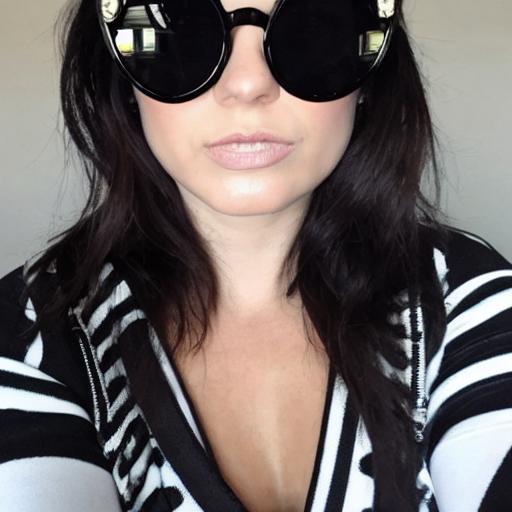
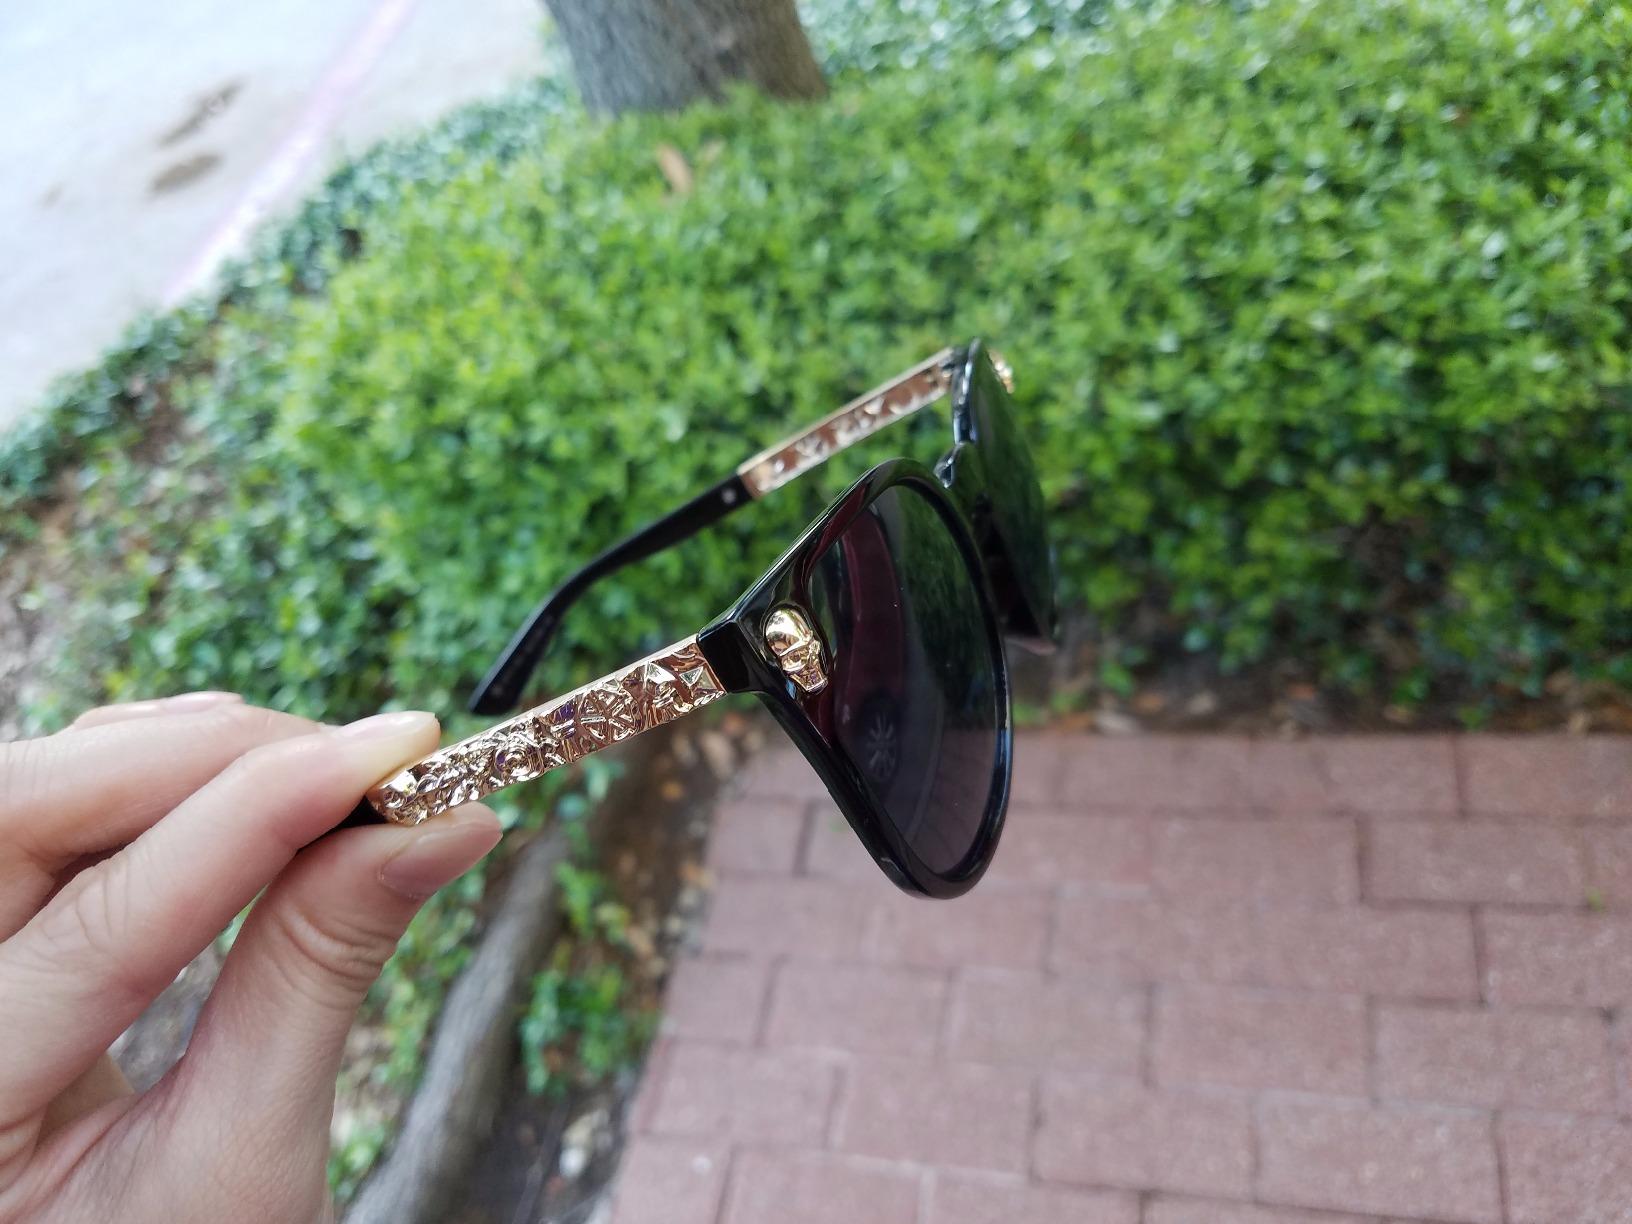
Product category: accessories_sunglasses
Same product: no